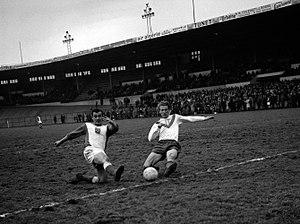
Stadium municipal de Toulouse, 1bis allées Gabriel-Biénès. 24 décembre 1961. L'équipe du Toulouse Football Club rencontre l'équipe de Lyon. Cliché pris durant le match
L'Olympique lyonnais est un club de football français fondé en 1950 à Lyon. Le club, basé au Parc Olympique lyonnais à Décines-Charpieu, est présidé depuis juin 1987 par Jean-Michel Aulas.